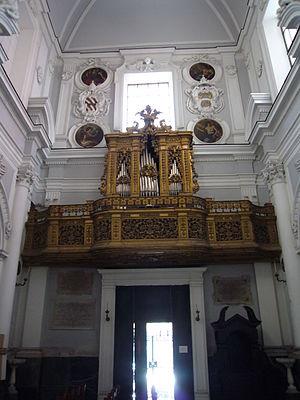
L'église Sant'Angelo a Nilo, ou chapelle Brancaccio, est une église du centre historique de Naples située piazzetta Nilo.